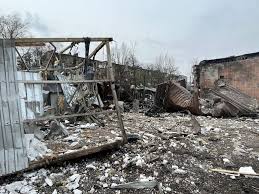
Label: Tornado